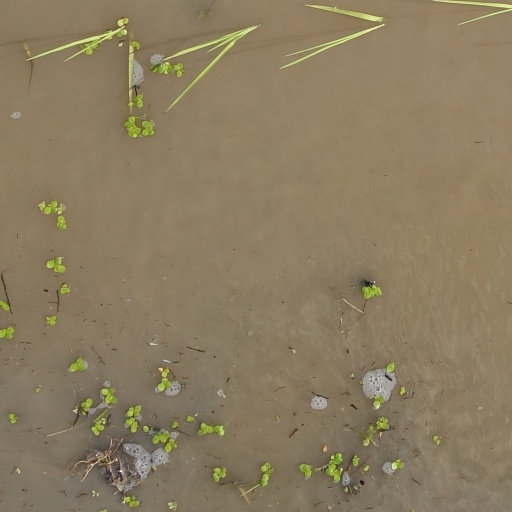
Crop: rice